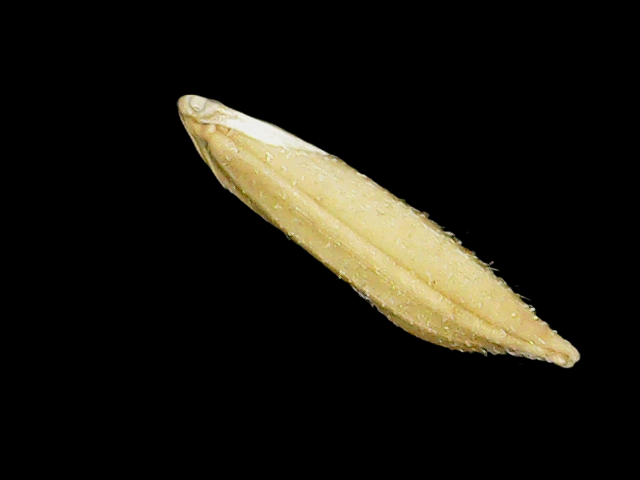
Rice variety: Binadhan07